2018 United Kingdom wildfires

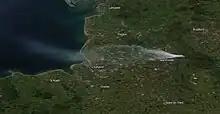
NASA satellite image of smoke rising from fires on Saddleworth Moor on 27 June 2018

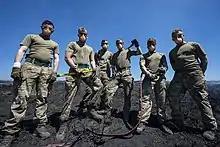
Soldiers from the Royal Regiment of Scotland providing assistance to firefighters on Saddleworth Moor.

Fire first broke out on Saddleworth Moor, between Sheffield and Manchester, on 24 June 2018, but that fire was extinguished later that same day. But the next day, pockets of the fire re-ignited, perhaps from burning of peat which had dried out deep; this began to burn out of control from 26 June, and a major incident was declared that day. By 27 June, the moorland fire had grown to cover over and remained uncontained. Rapidly changing wind speed and direction helped the fire to spread quickly across the dry moorland and complicated efforts to fight the fire, which split into several fronts moving in different directions. Dry peat is also making fighting the fire difficult, as the fire can continue to smoulder underground after being extinguished at the surface, re-igniting the surface later.